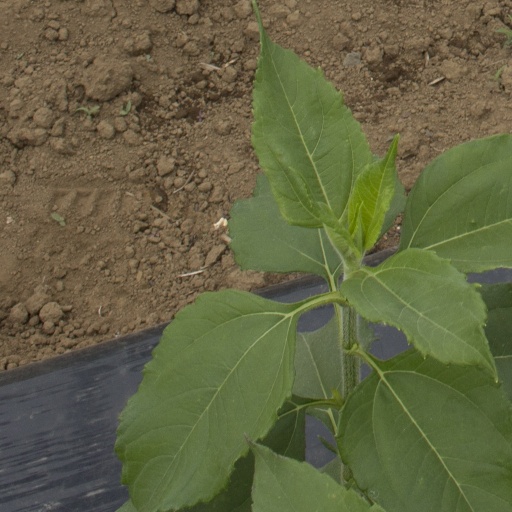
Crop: Jerusalem artichoke